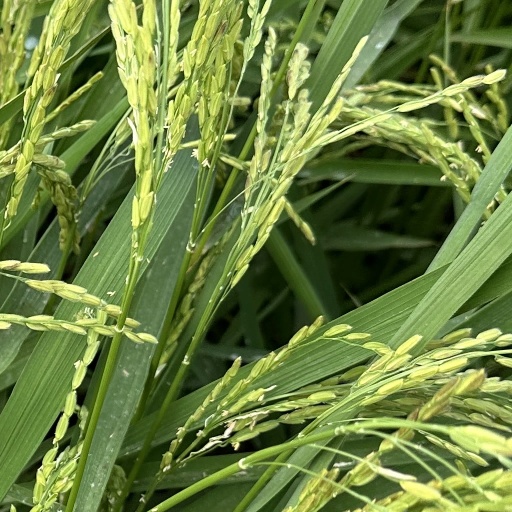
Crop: rice